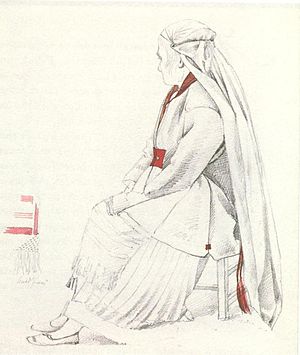
Karelere
Karelere er et østersøfinsk folk, hvis traditionelle hjem er Karelen, for størstedelens vedkommende bosatte i den nuværende Karelske republik, Tverkarelen og Sankt Petersborg-området. Kulturelt og sprogligt er de beslægtede med finner og vepser. Mange af de etniske kareler taler karelsk.